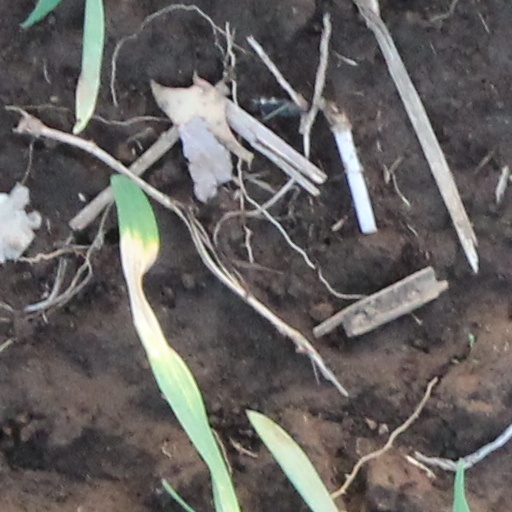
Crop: wheat